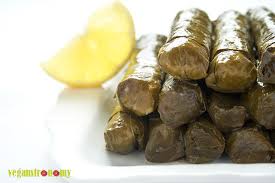
Yemek: yaprak_sarma